Tom Brady

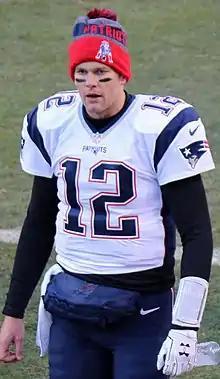
Brady during the 2016 season

In the NFL Kickoff game, Brady led the Patriots to a 28–21 win over the Steelers. He threw for 288 yards and four touchdowns, three of them to Rob Gronkowski. The Patriots' victory was the 161st victory of Brady's career, all with the Patriots, which surpassed the record held by former Green Bay Packers quarterback Brett Favre for most regular season wins by a starting quarterback with a single team. In Week 2, Brady threw for 466 yards and three touchdowns in a 40–32 win against the Bills. Through the first five games of the season, Brady threw a total of 14 touchdowns with one interception and had a quarterback rating of 118.4. Brady was named AFC Offensive Player of the Month for September. In Week 8, a 36–7 victory over the Dolphins, he had 356 passing yards and four touchdowns to earn his 25th career AFC Offensive Player of the Week title.